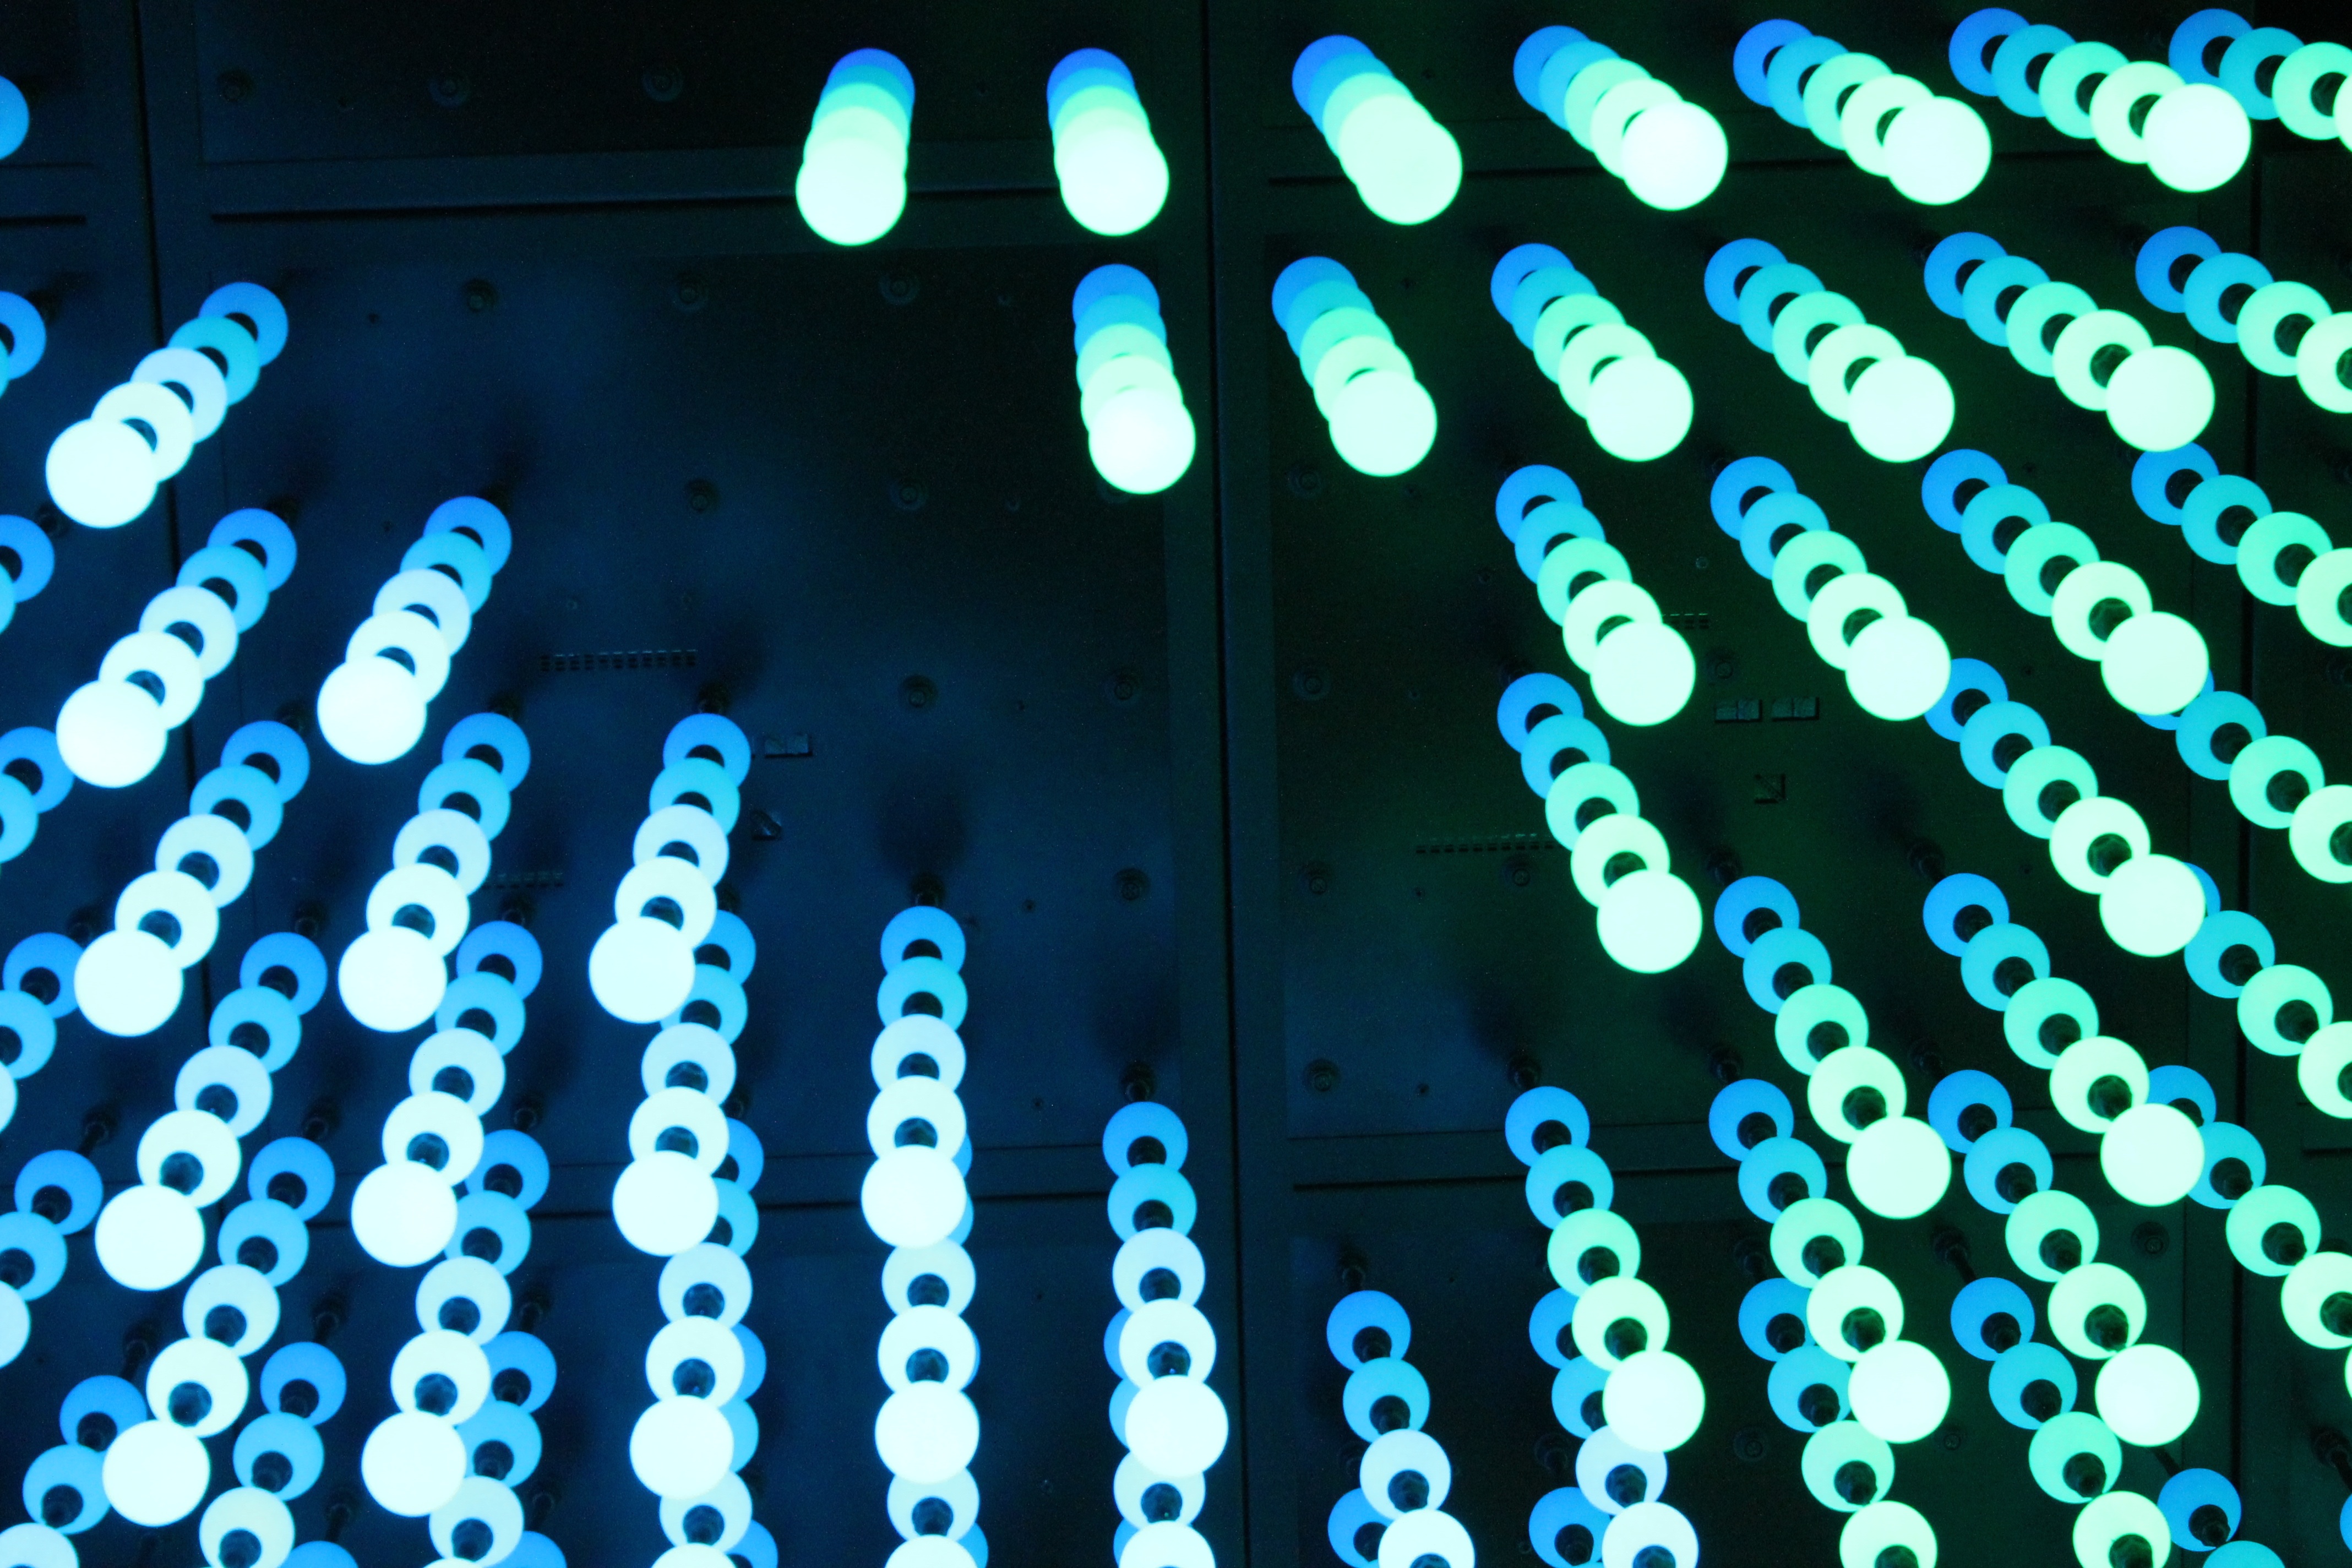
light, abstract, number, line, green, color, blue, lamp, signage, circle, font, lights, colors, design, text, shape, screenshot, display device